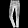
Label: Trouser